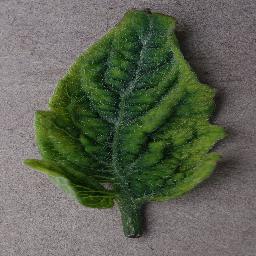
Label: Tomato___Tomato_Yellow_Leaf_Curl_Virus